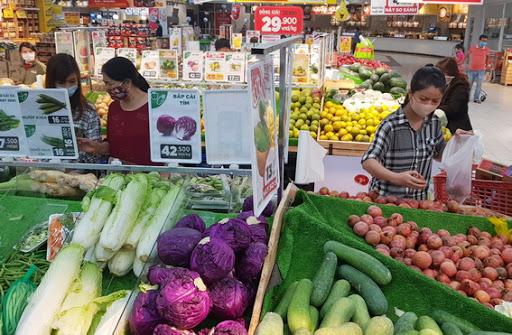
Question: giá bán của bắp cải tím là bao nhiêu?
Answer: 42 500 đồng